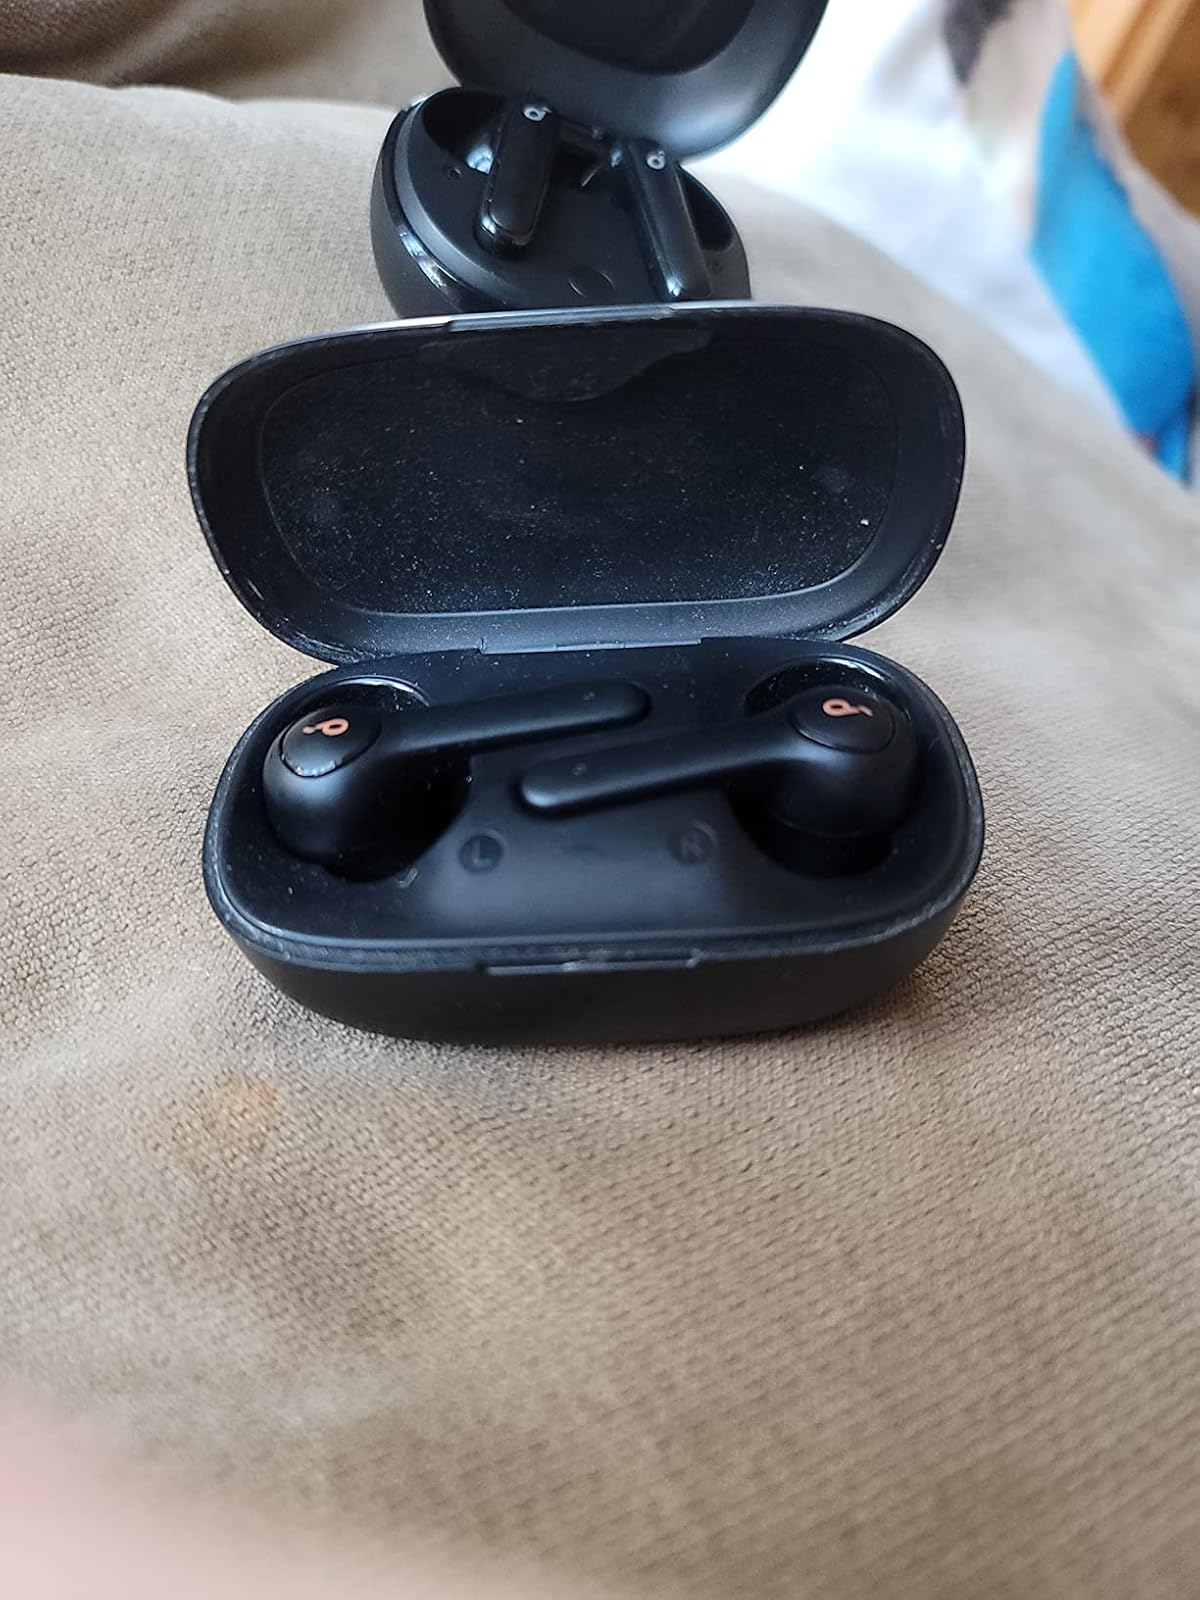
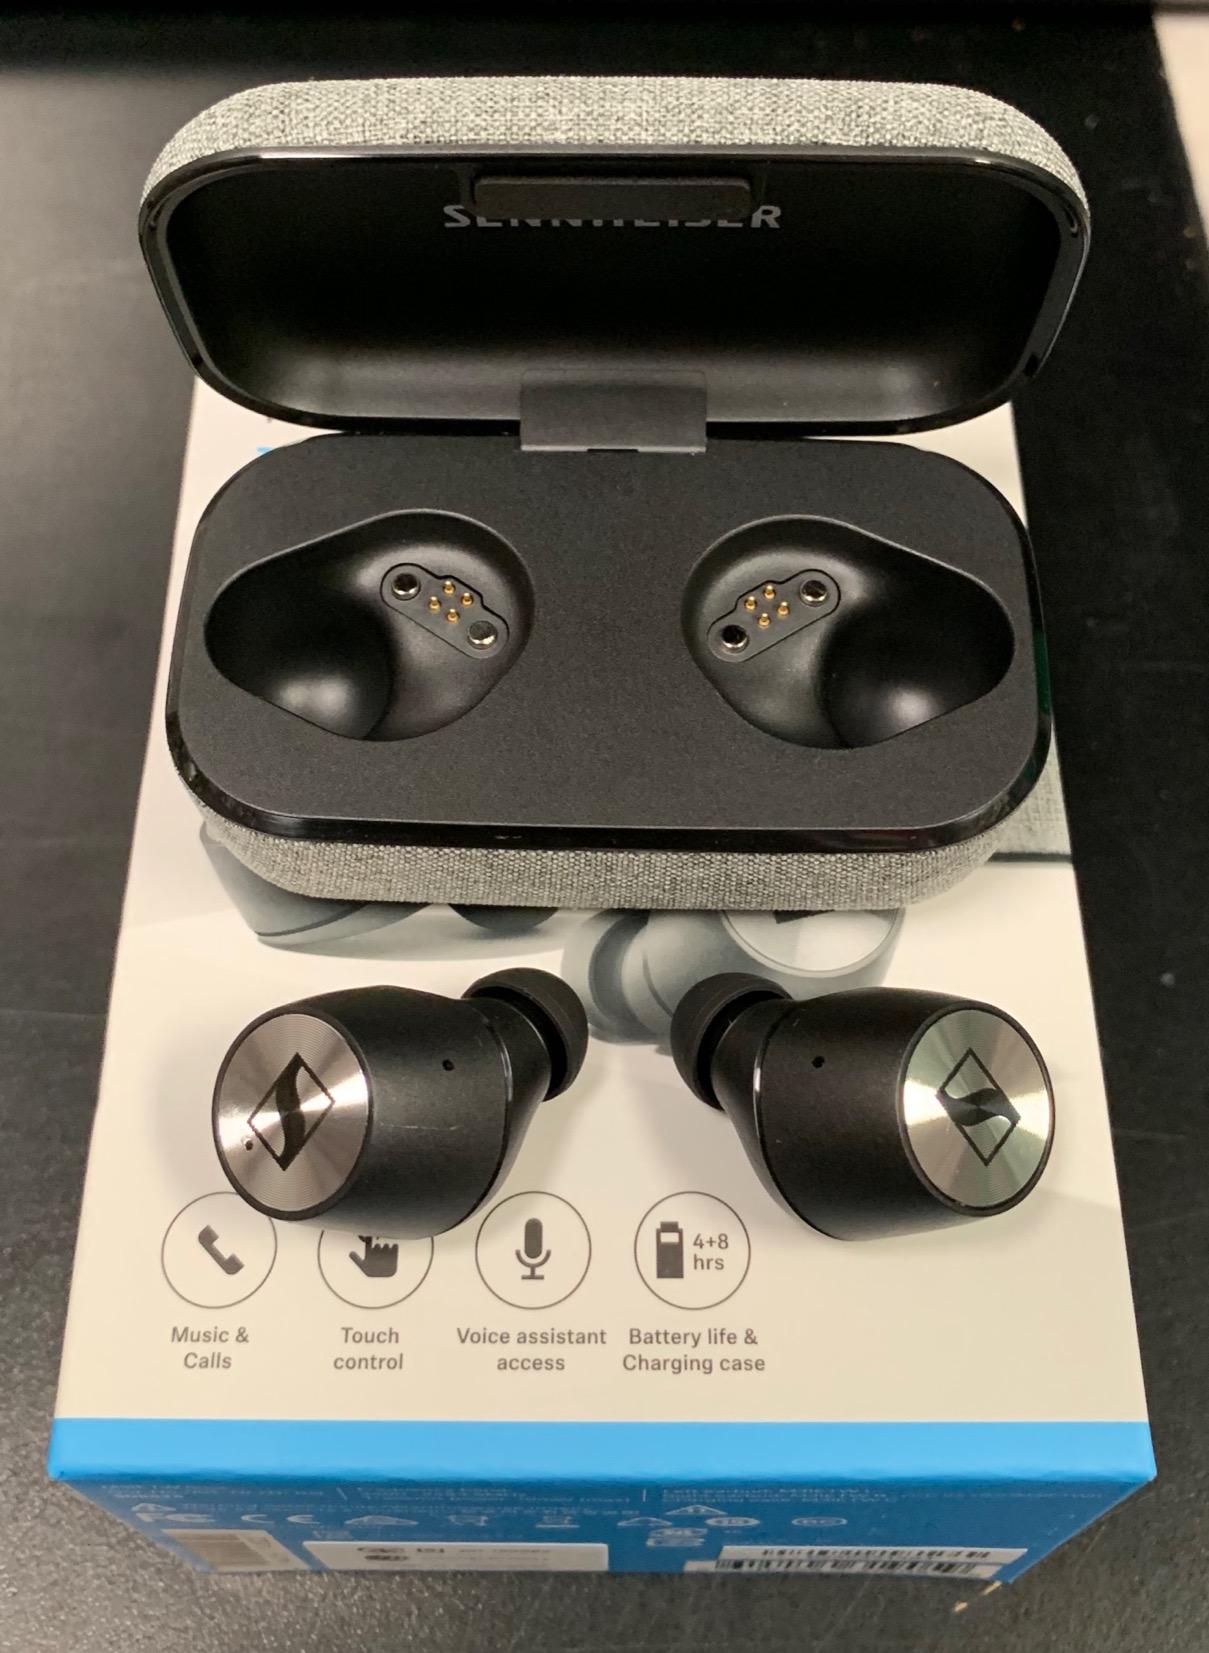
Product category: earbuds
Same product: no